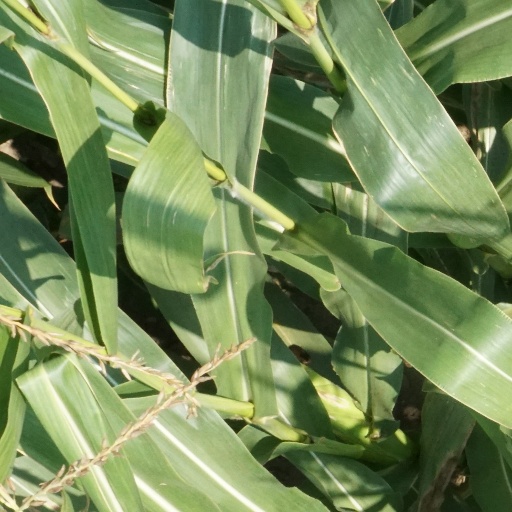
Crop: maize; corn